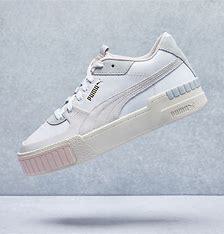
Brand: Puma
Model: Cali